Eva Jiřičná

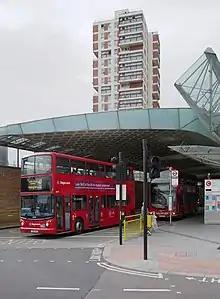
Canada Water Bus Terminal, London 1999

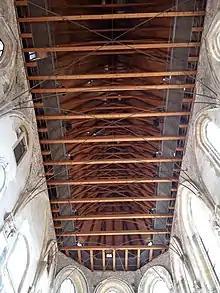
Reconstruction of St. Anna Church, Old Town, Prague 2004

Jiřičná was born on 3 March 1939 in Zlín in the Second Czechoslovak Republic, twelve days before it became the Protectorate of Bohemia and Moravia under German occupation. She lived in Zlín till the age of four, when her whole family moved to Prague. She studied architecture at the Czech Technical University in Prague until 1962 and also at the Academy of Fine Arts in Prague – as a pupil of Jaroslav Fragner – where she earned an MA in 1963. After finishing school, she got her first job in state administration at ÚBOK – Ústav bytové a oděvní kultury (Institute of housing and clothing culture).